Malwas

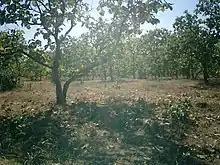

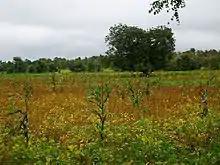

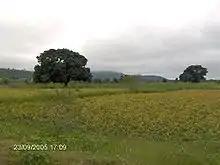

Malwas is a village and post in the Churu district of northern Rajasthan state, India.